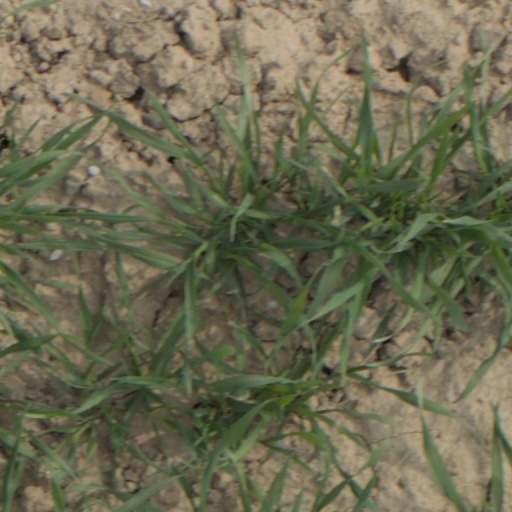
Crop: wheat